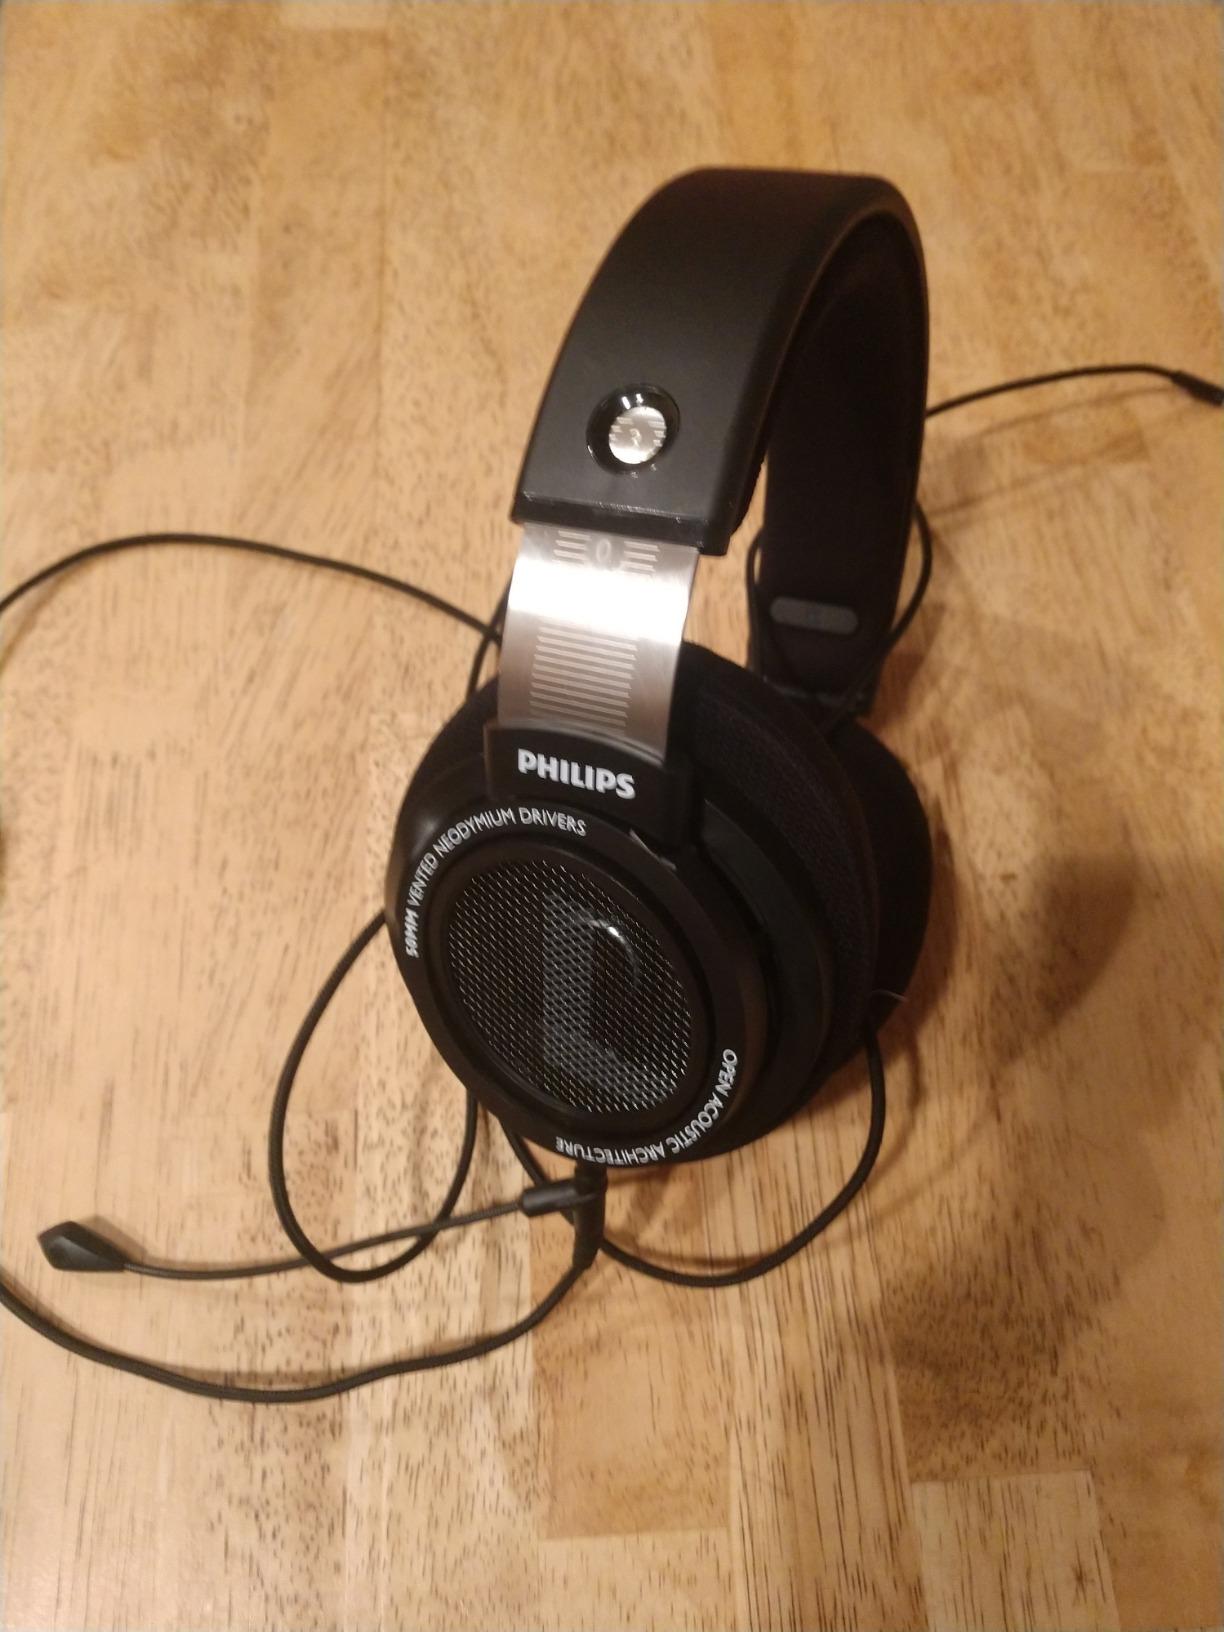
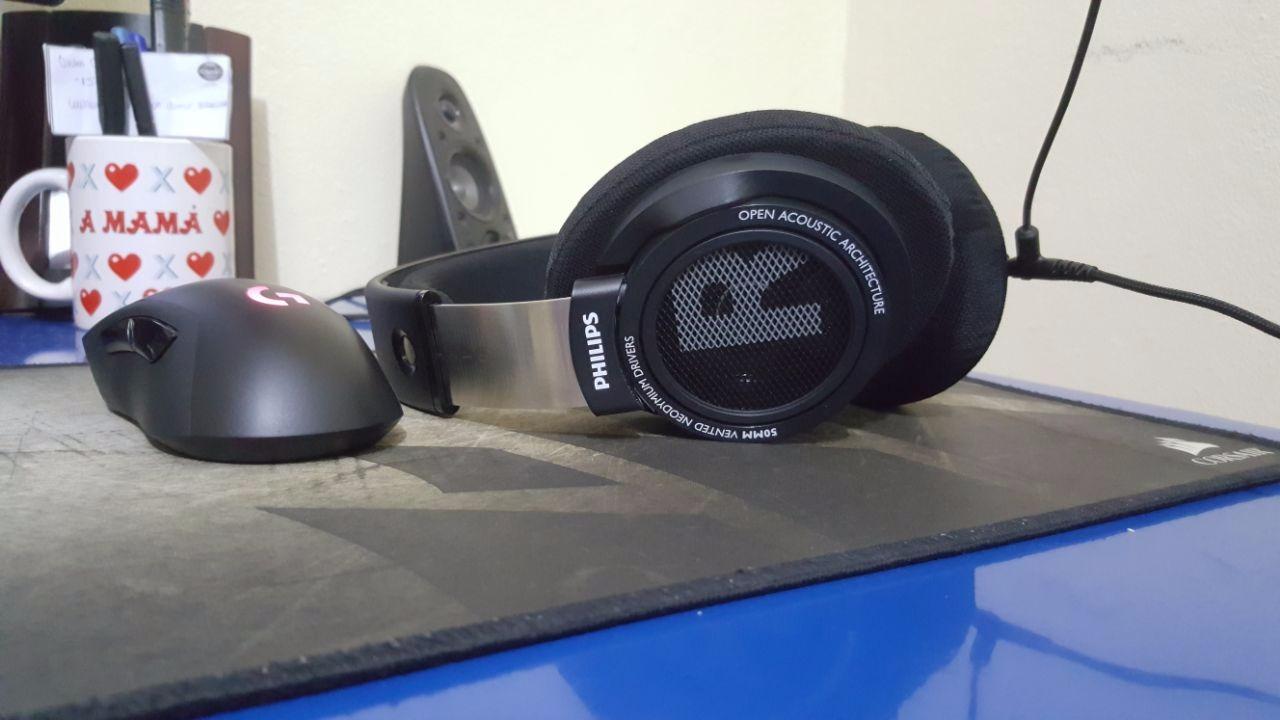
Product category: headphones
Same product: yes